Copaganda

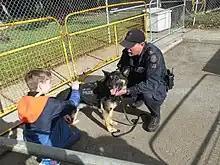
A child petting a police dog at a Toronto Police Service open house event in 2019

News media are the most common outlets for copaganda, often taking the form of news stories about police officers performing simple tasks that can be construed as laudable by viewers. Amidst the Ferguson unrest in 2014, a widely circulated news story and photographs of 12-year-old Devonte Hart hugging Portland Police Sergeant Bret Barnum, has been identified by critics as a prominent example of copaganda. "CBS News" picked up the story in an article entitled "Amid Ferguson tension, emotional hug goes viral," with its opening line: "It's being called the hug felt 'round the world."